Russian Empire

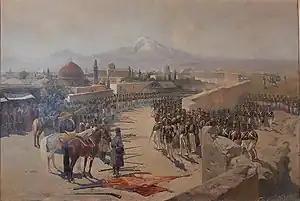
Franz Roubaud's 1893 painting of the Erivan Fortress siege in 1827 by the Russian forces under leadership of Ivan Paskevich during the Russo-Persian War (1826–1828)

In 1801, over four years after Paul became the emperor of Russia, he was killed in Saint Michael's Castle in a coup. Paul was succeeded by his 23-year-old son, Alexander. Russia was in a state of war with the French Republic under the leadership of the Corsica-born First Consul Napoleon Bonaparte. After he became the emperor, Napoleon defeated Russia at Austerlitz in 1805, Eylau and Friedland in 1807. After Alexander was defeated in Friedland, he agreed to negotiate and sued for peace with France; the Treaties of Tilsit led to the Franco-Russian alliance against the Coalition and joined the Continental System. By 1812, Russia had occupied many territories in Eastern Europe, holding some of Eastern Galicia from Austria and Bessarabia from the Ottoman Empire; from Northern Europe, it had gained Finland from the war against a weakened Sweden; it also gained some territory in the Caucasus.